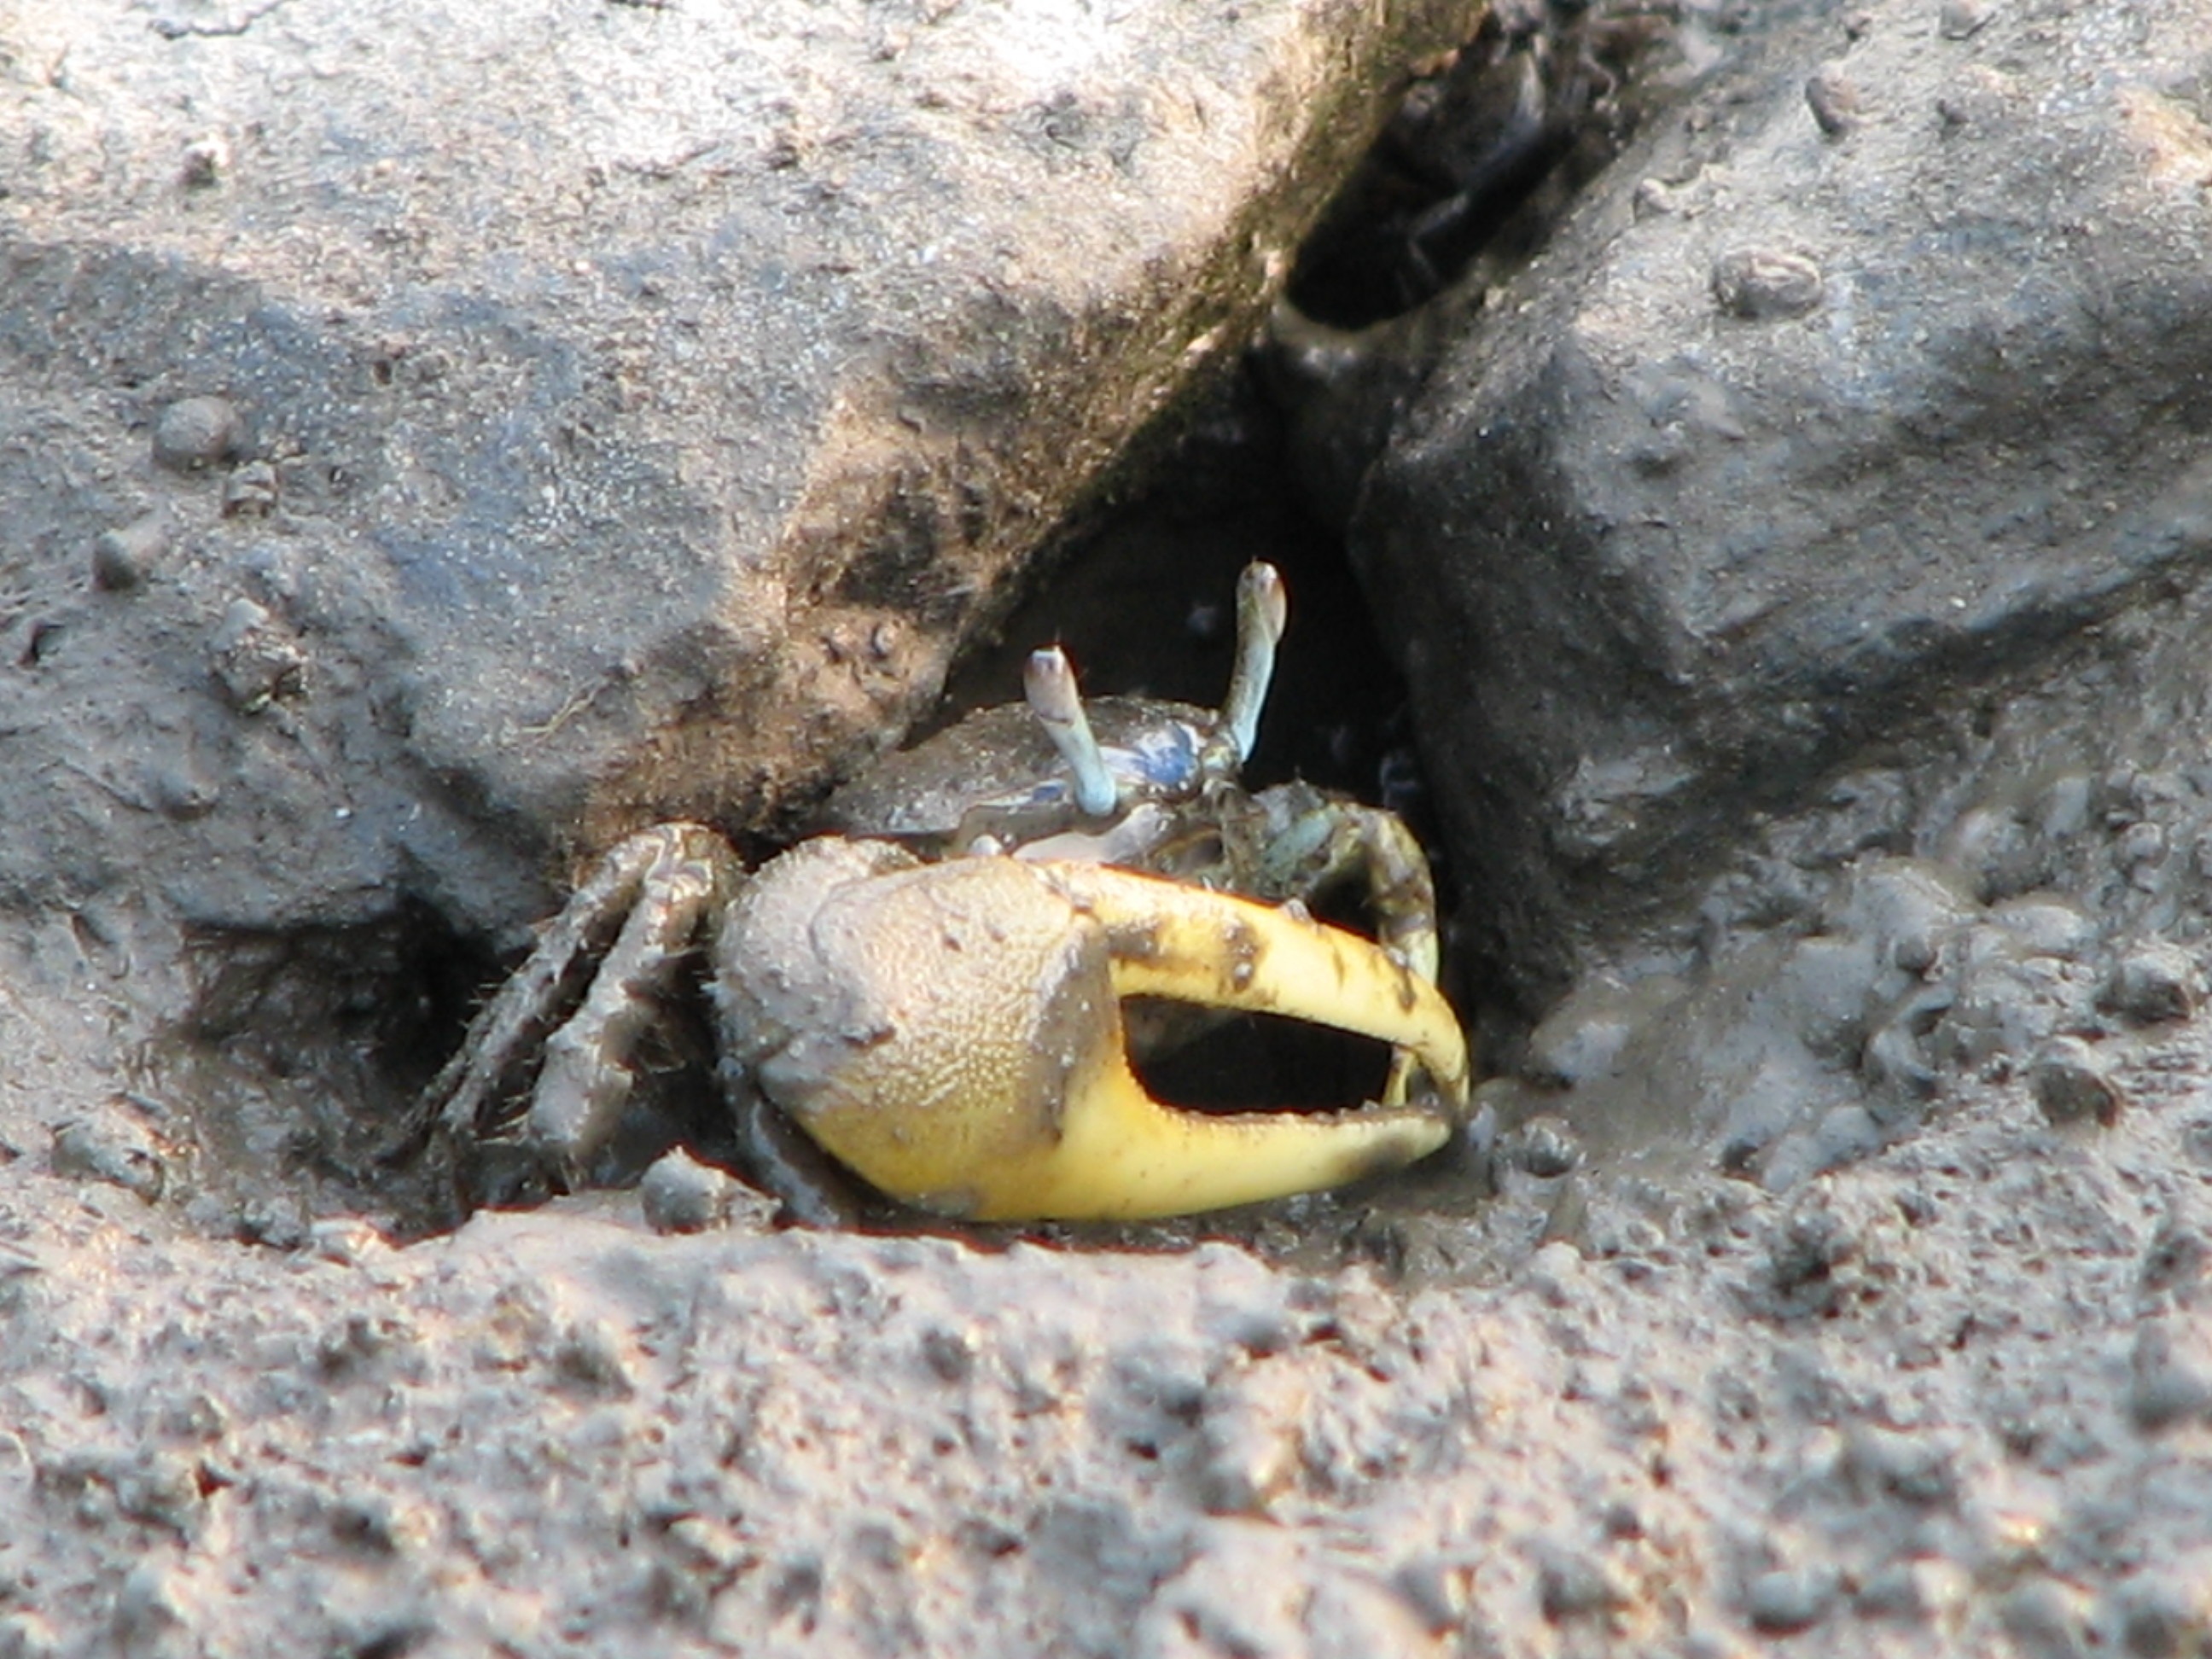
beach, food, seafood, fauna, crab, invertebrate, crustacean, arthropod, ocypodidae, decapoda, fiddler crab